Trachelomonas cervicula

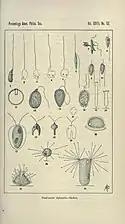

"Trachelomonas cervicula" is a species of algae that can be found in abundance in fresh water ponds. Its smooth lorica is orange and yellow in colour and almost spherical. It has an anterior, round opening with a thickened, slightly projecting external border. Internally the orifice is a straight projecting external border, and produced internally as a straight, cylindrical, chitinous tube about one-third as long as the diameter of the lorica. This diameter of the lorica is 22–23 μm, 18–23 μm long, and 16–21 μm wide. The flagellum is about 1.5 to 2 times longer than the cell. The cell contains multiple, plate-like chloroplasts which lack pyrenoids.